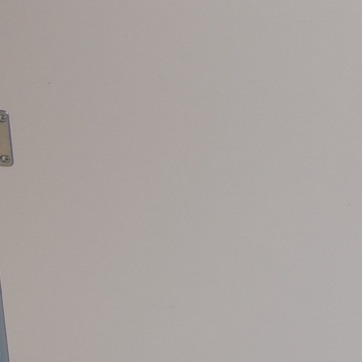
Material: painted